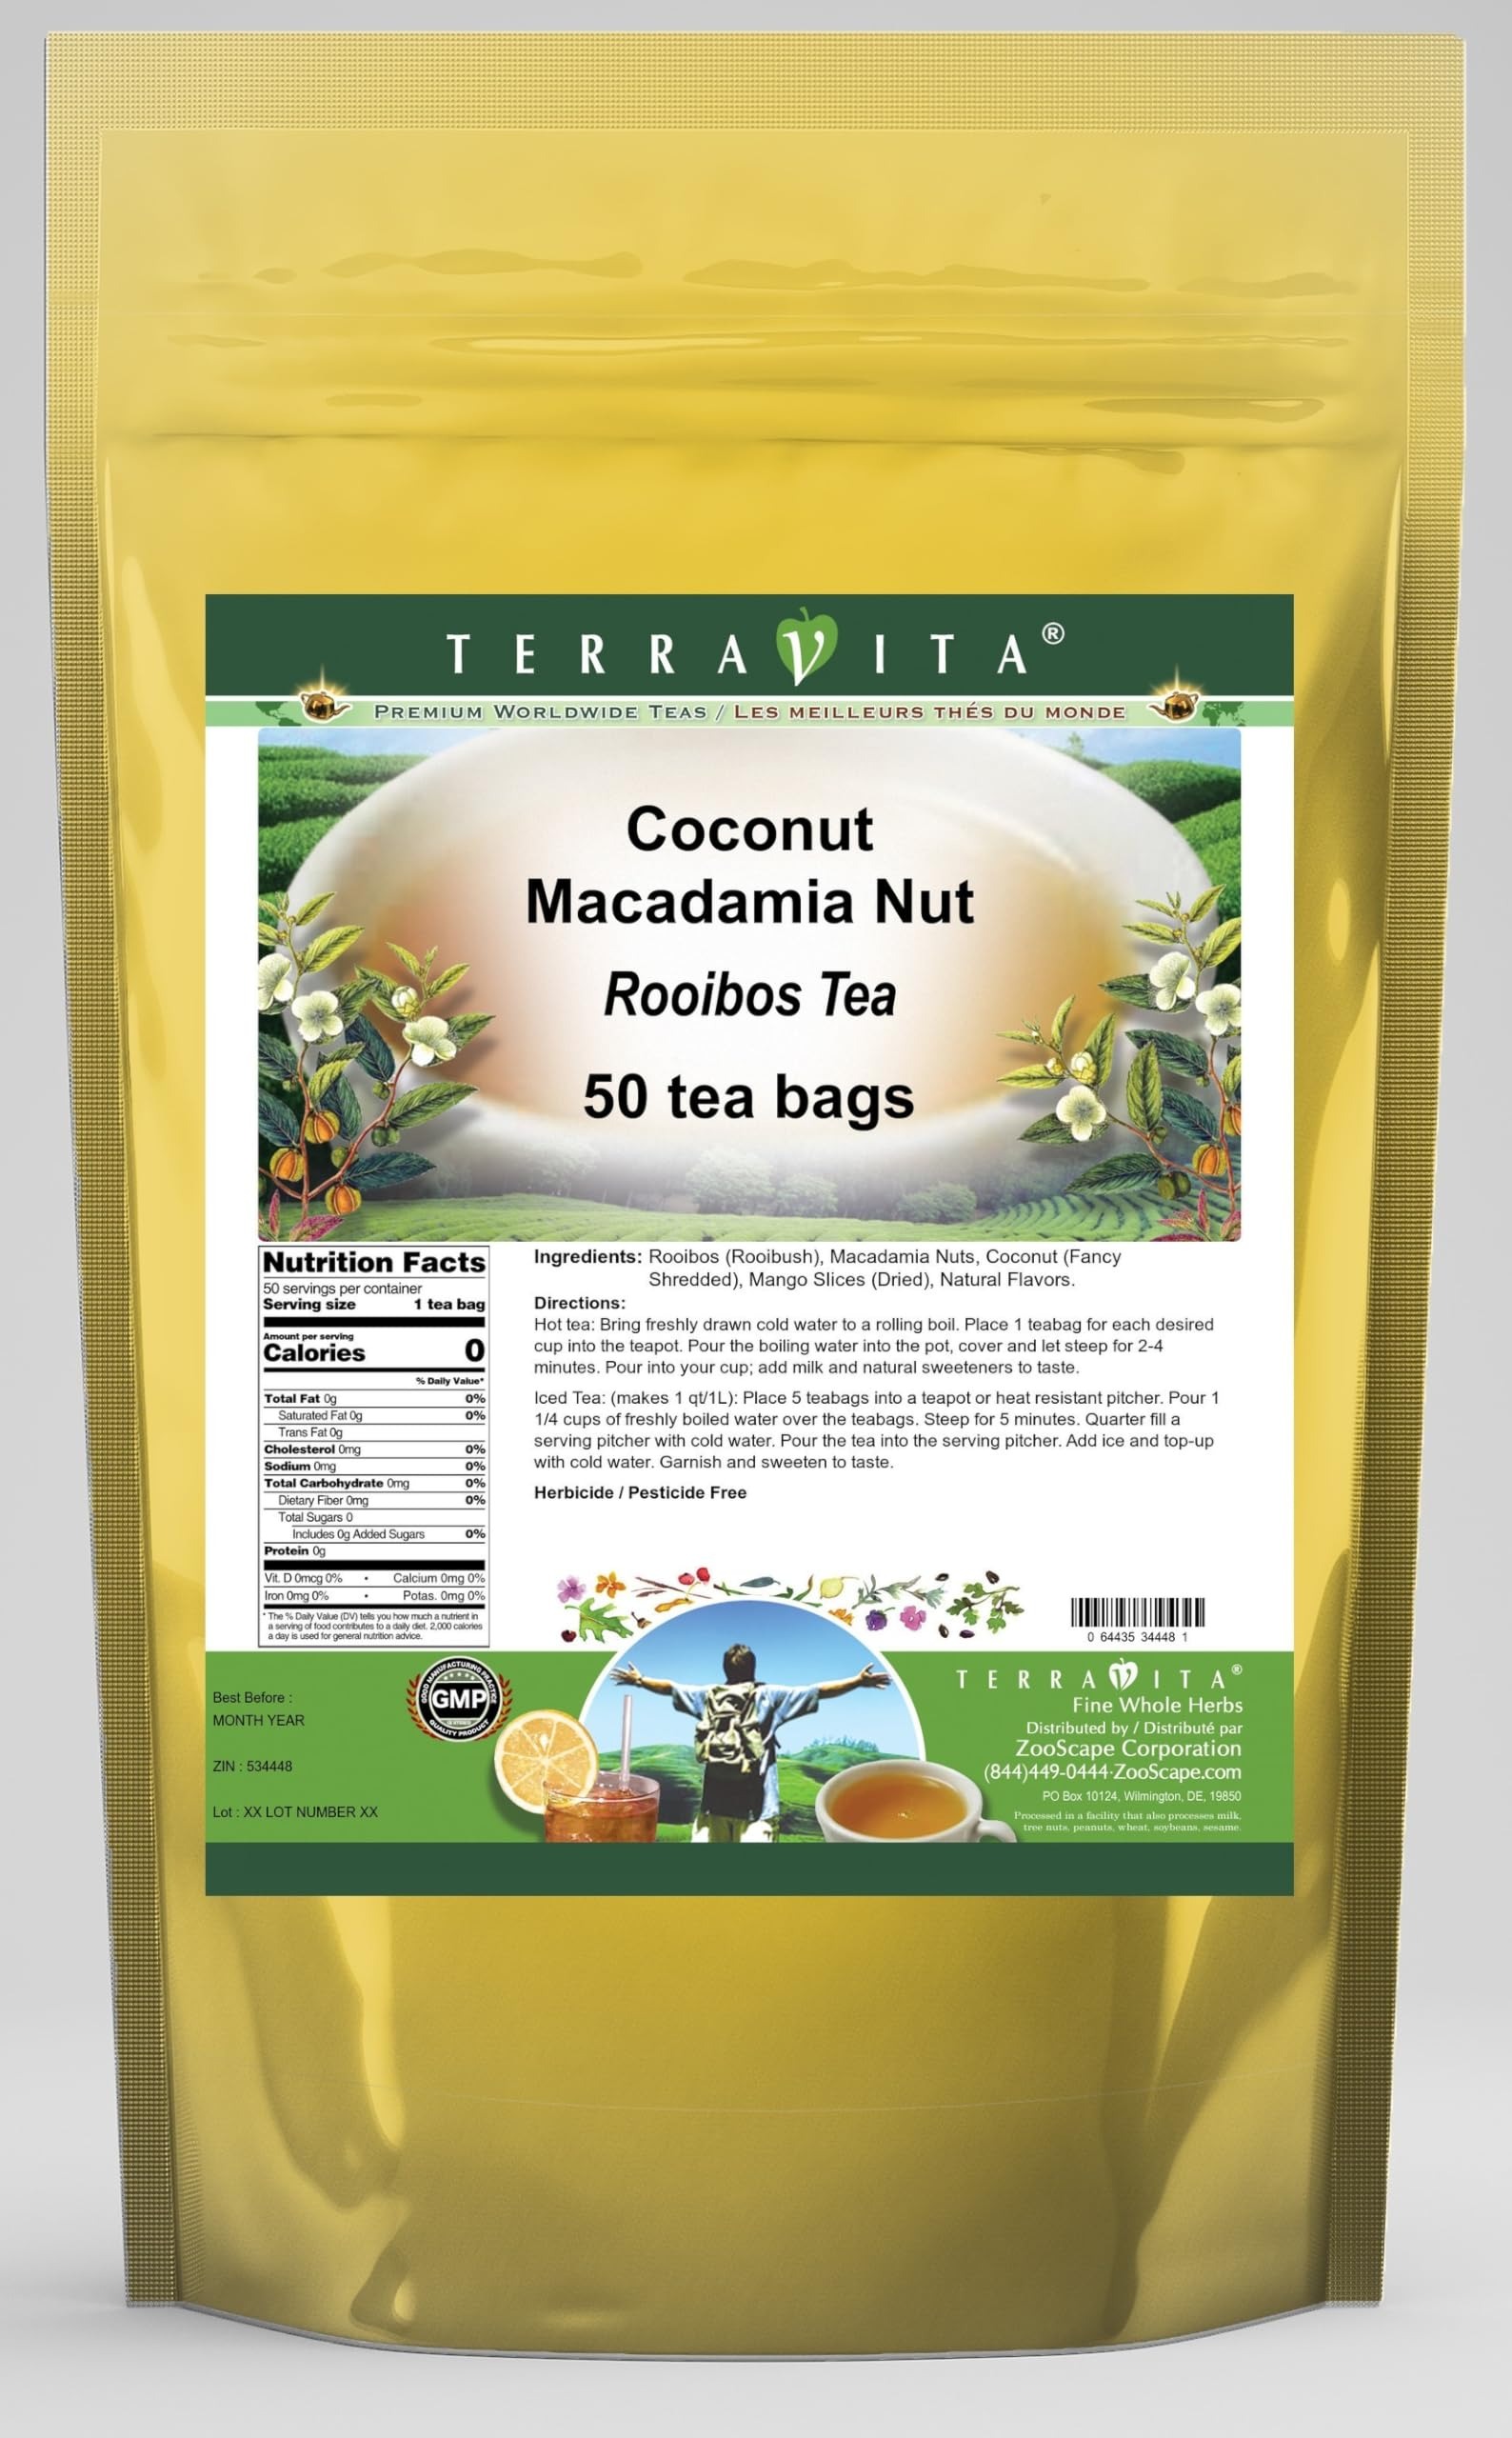
Item Name: Coconut Macadamia Nut Rooibos Tea (50 tea bags, ZIN: 534448) - 2 Pack
Bullet Point 1: Our Coconut Macadamia Nut Rooibos Tea is a delightful flavored Rooibos tea with Macadamia Nuts, Coconut and Mango Slices that you will really enjoy! The unique Coconut Macadamia Nut aroma and taste is a delight! - Ingredients: Rooibos tea, Macadamia Nuts, Coconut, Mango Slices and Natural Coconut Macadamia Nut Flavor.
Bullet Point 2: No fillers.
Bullet Point 3: Manufacturer: TerraVita
Bullet Point 4: Size: 50 tea bags
Bullet Point 5: Rooibos Tea Bags - Packed in a convenient upright pouch!
Product Description: Our Coconut Macadamia Nut Rooibos Tea is a delightful flavored Rooibos tea with Macadamia Nuts, Coconut and Mango Slices that you will really enjoy! The unique Coconut Macadamia Nut aroma and taste is a delight! - Ingredients: Rooibos tea, Macadamia Nuts, Coconut, Mango Slices and Natural Coconut Macadamia Nut Flavor. - Hot tea brewing method: Bring freshly drawn cold water to a rolling boil. Place 1 teabag for each desired cup into the teapot. Pour the boiling water into the pot, cover and let steep for 2-4 minutes. Pour into your cup; add milk and natural sweeteners to taste. - Iced tea brewing method: (to make 1 liter/quart): Place 5 teabags into a teapot or heat resistant pitcher. Pour 1 1/4 cups of freshly boiled water over the teabags. Steep for 5 minutes. Quarter fill a serving pitcher with cold water. Pour the tea into the serving pitcher. Add ice and top-up with cold water. Garnish and sweeten to taste. - TerraVita is an exclusive line of premium-quality, natural source products that use only the finest, purest and most potent ingredients found around the world. TerraVita is hallmarked by the highest possible standards of purity, potency, stability and freshness. All of our products are prepared with the highest elements of quality control, from raw materials through the entire manufacturing process, up to and including the moment that the bottles or bags are sealed for freshness and shipped out to you. Our highest possible standards are certified by independent laboratories and backed by our personal guarantee. - TerraVita exists to meet and ensure your family's health and wellness without the harmful effects of chemicals and health products. We strive to make all of our products affordable and reliable and are constantly searching the market to maintain our a
Value: 100.0
Unit: Count

Price: 59.2